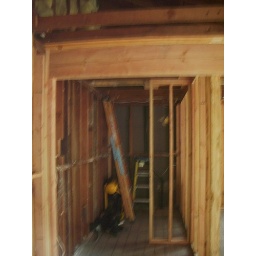
Little stub wall within the laundry / pantry will hold the tankless water heater.